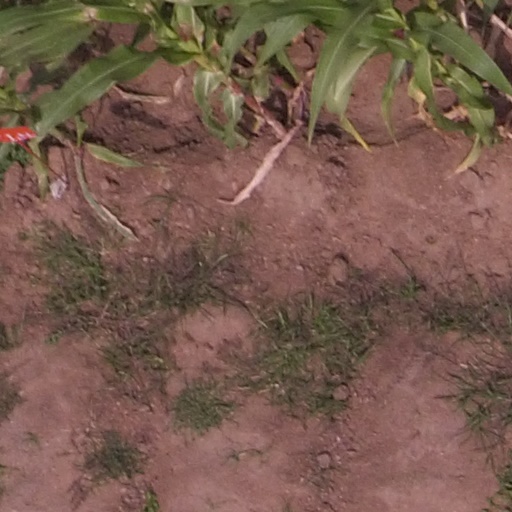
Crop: maize; corn